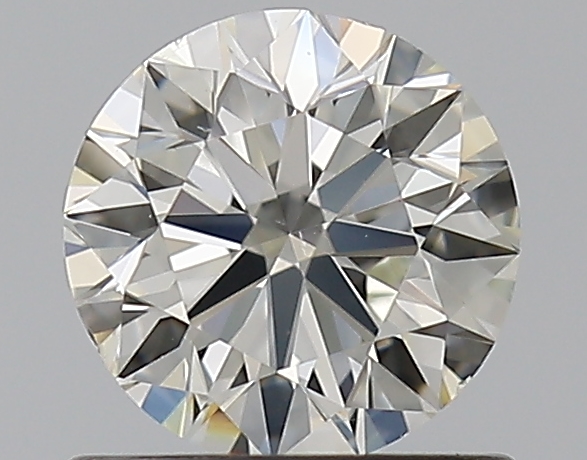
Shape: round
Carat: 0.7
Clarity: VS2
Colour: K
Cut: EX
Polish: EX
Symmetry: VG
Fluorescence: N
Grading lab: GIA
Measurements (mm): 5.62 x 5.68 x 3.52